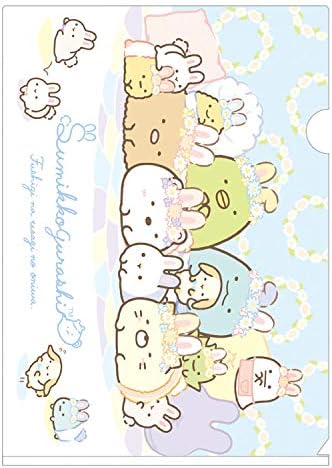
San-X Sumikko Gurashi Plastic File Folders A4 Size 1 Pockets Stationery Japan (FA01904)
Category: Office Products
Size: About 8.66 (W) × 12.2 (H) inc (22 × 31 cm) A4 Size / Material: Polypropylene / Made in Japan
Features: Size: About 8.66 (W) × 12.2 (H) inc (22 × 31 cm) A4 Size | Material: Polypropylene | Made in Japan